Hendschiken railway station

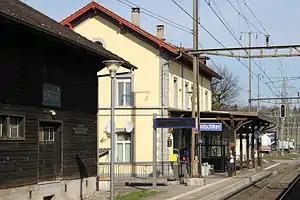
The station building in 2015

Hendschiken railway station is a railway station in the municipality of Hendschiken, in the Swiss canton of Aargau. It is located at the junction of the standard gauge Brugg–Hendschiken and Rupperswil–Immensee lines of Swiss Federal Railways.